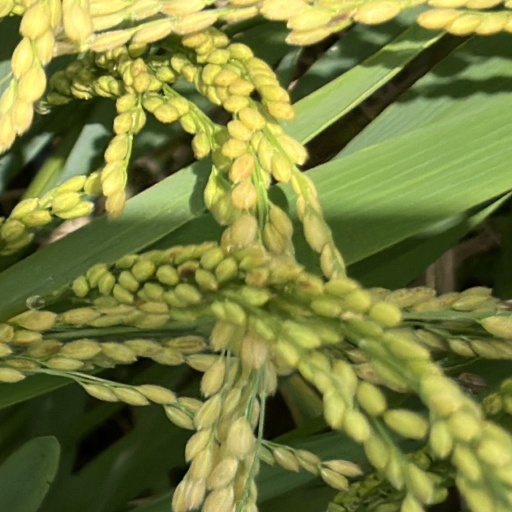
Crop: rice